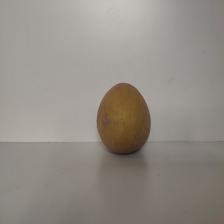
Size: Large